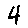
Label: 4